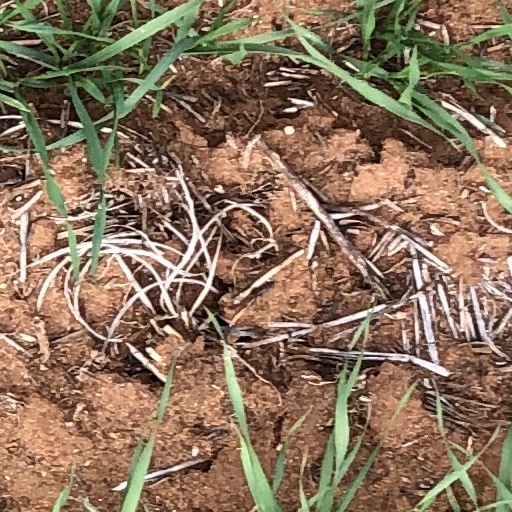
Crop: wheat